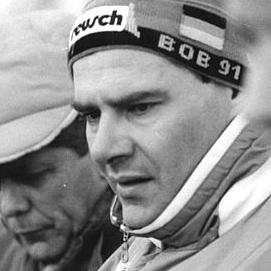
Age: 32